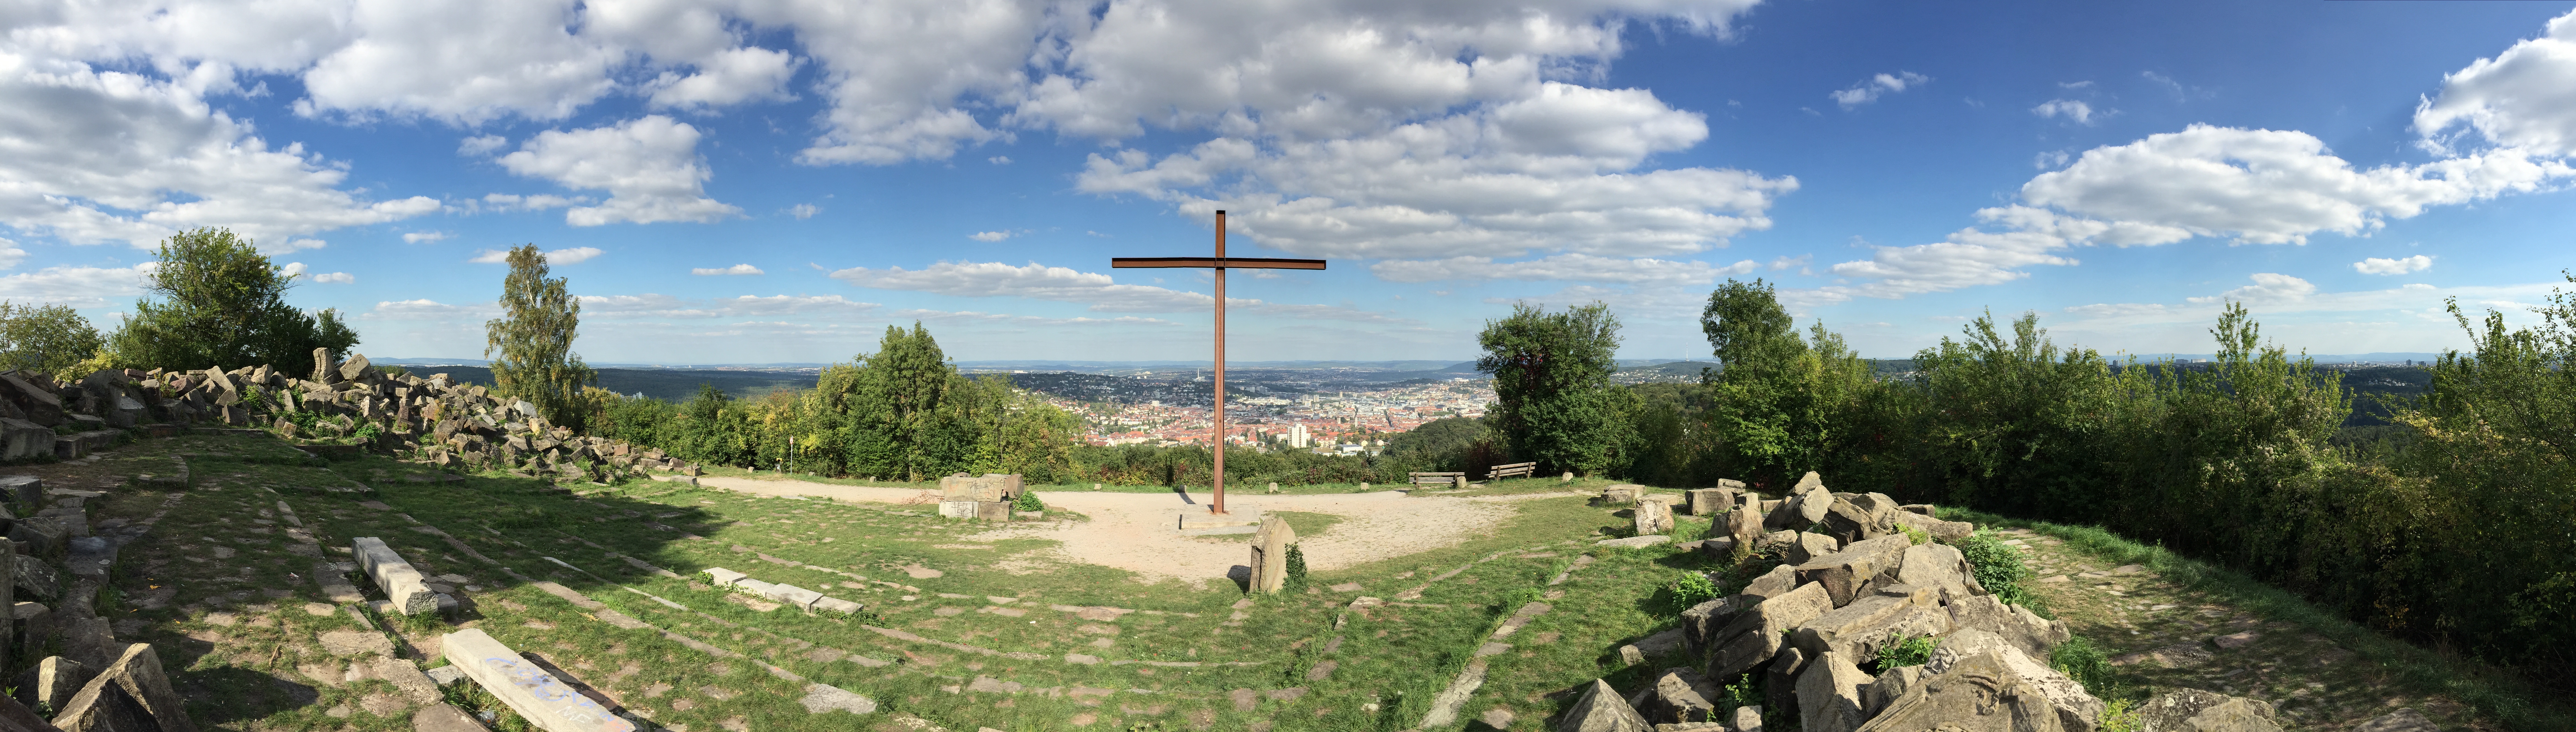
vineyard, field, farm, meadow, mountain range, panorama, ranch, agriculture, ecosystem, stuttgart, birkenkopf